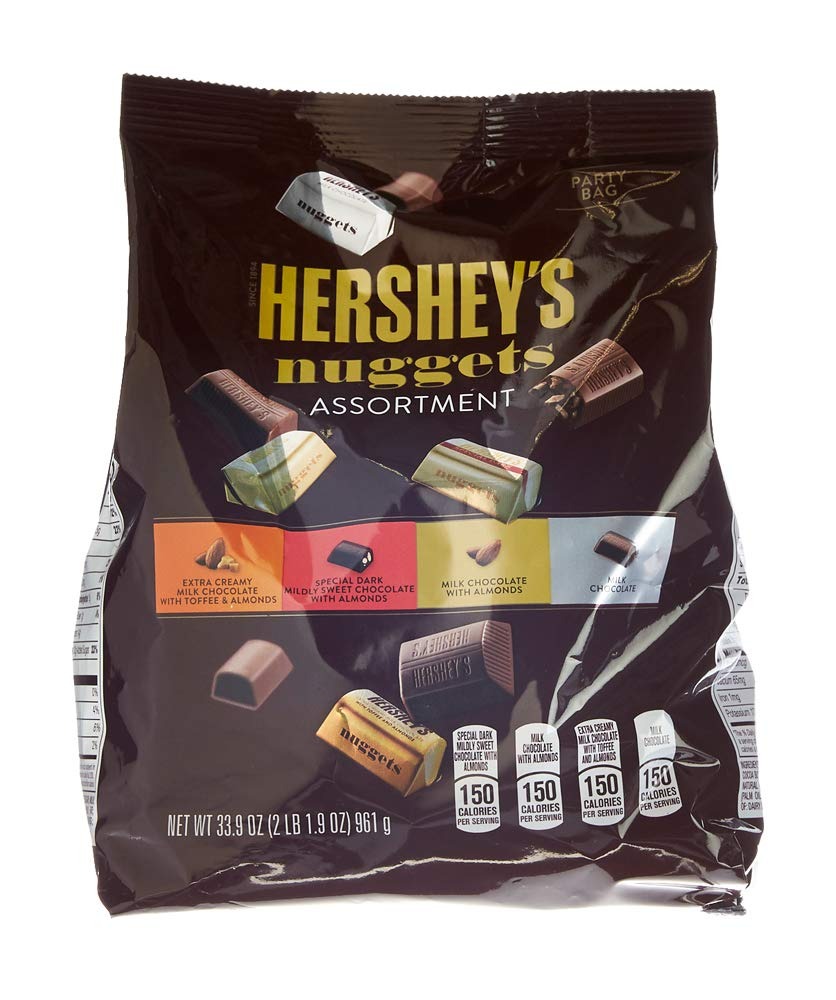
Item Name: HERSHEY'S Nuggets Assortment, Chocolate Candy, 33.9 Ounce Bag
Bullet Point 1: Perfect for filling candy dishes and everyday snacking and gifting
Bullet Point 2: Something for every chocolate lover
Bullet Point 3: Includes HERSHEY'S SPECIAL DARK Mildly Sweet Chocolate with Almonds, HERSHEY'S Extra Creamy Milk Chocolate with Toffee and Almonds, HERSHEY'S Milk Chocolate, and HERSHEY'S Milk Chocolate with Almonds
Bullet Point 4: A gluten-free and kosher candy assortment
Bullet Point 5: Includes one 33.9-ounce bag of HERSHEY'S Nuggets Chocolate Candy Assortment
Value: 33.9
Unit: Ounce

Price: 14.99